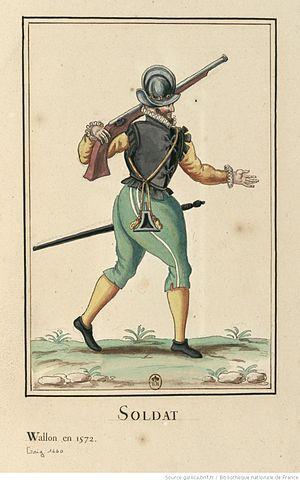
Soldat wallon, collection Roger de Gaignières (1642-1715)
Les Gardes wallonnes furent un corps d'infanterie, créé en 1537 par Charles Quint, sous le nom de régiment d'infanterie wallonne, recruté principalement dans la partie wallonne des Pays-Bas espagnols. Il s'agissait d'une unité d'élite, chargée notamment de la sécurité intérieure en Espagne, et qui fut finalement incorporée à la Garde royale espagnole.
L'histoire de la Wallonie peut être divisée en trois chapitres :